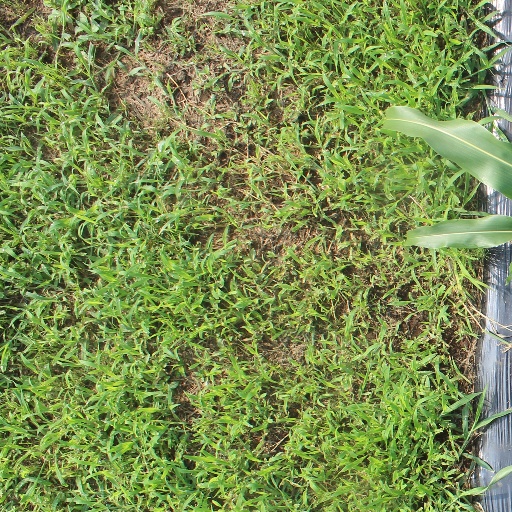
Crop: sorghum